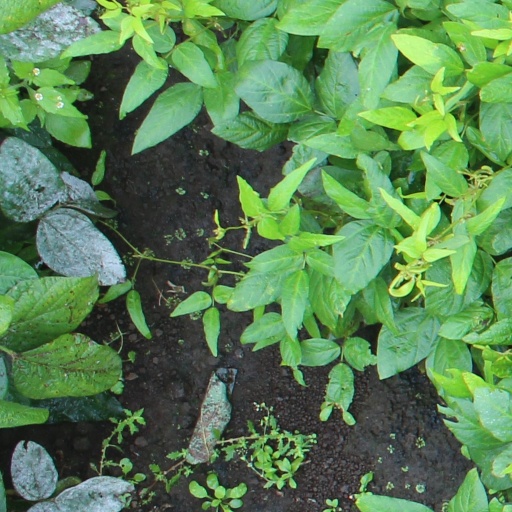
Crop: soybean